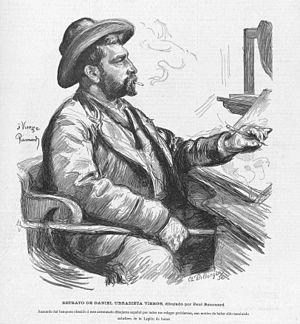
Clément-Édouard Bellenger, né le 7 novembre 1851 à Paris et mort le 24 juillet 1898 dans le 16e arrondissement de Paris, est un graveur sur bois français.